Fanendo Adi

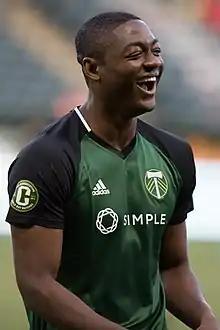
Adi with Portland Timbers in 2016

Fanendo Adi (born 10 October 1990) is a Nigerian former footballer who played as a striker.